United Nations Security Council Resolution 1707

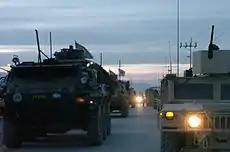
ISAF units

United Nations Security Council Resolution 1707, adopted unanimously on September 12, 2006, after reaffirming all resolutions on the situation in Afghanistan, particularly resolutions 1386 (2001), 1413 (2002), 1444 (2002), 1510 (2003), 1563 (2004), 1623 (2005) and 1659 (2006) and resolutions 1368 (2001) and 1373 (2001) on terrorism, the Council extended the authorisation of the International Security Assistance Force (ISAF) until mid-October 2007.